Dean Road Bridge

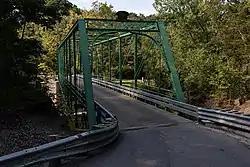

The Dean Road Bridge on the Vermillion River is a historic Pratt truss bridge built in 1898. It was listed on the National Register of Historic Places in 1978.